Ferrari F140 engine

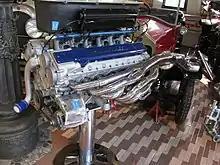
The Maserati M144A engine

The F140 engine family has won a total of 6 awards in the International Engine of the Year competition.